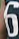
Number: 6